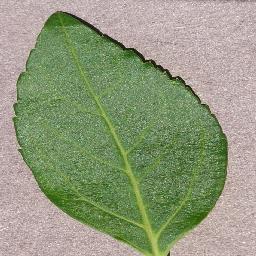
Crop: cherry
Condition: (including_sour)_healthy